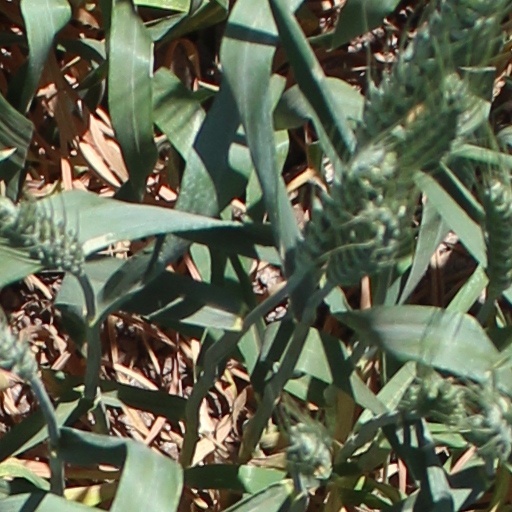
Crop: wheat